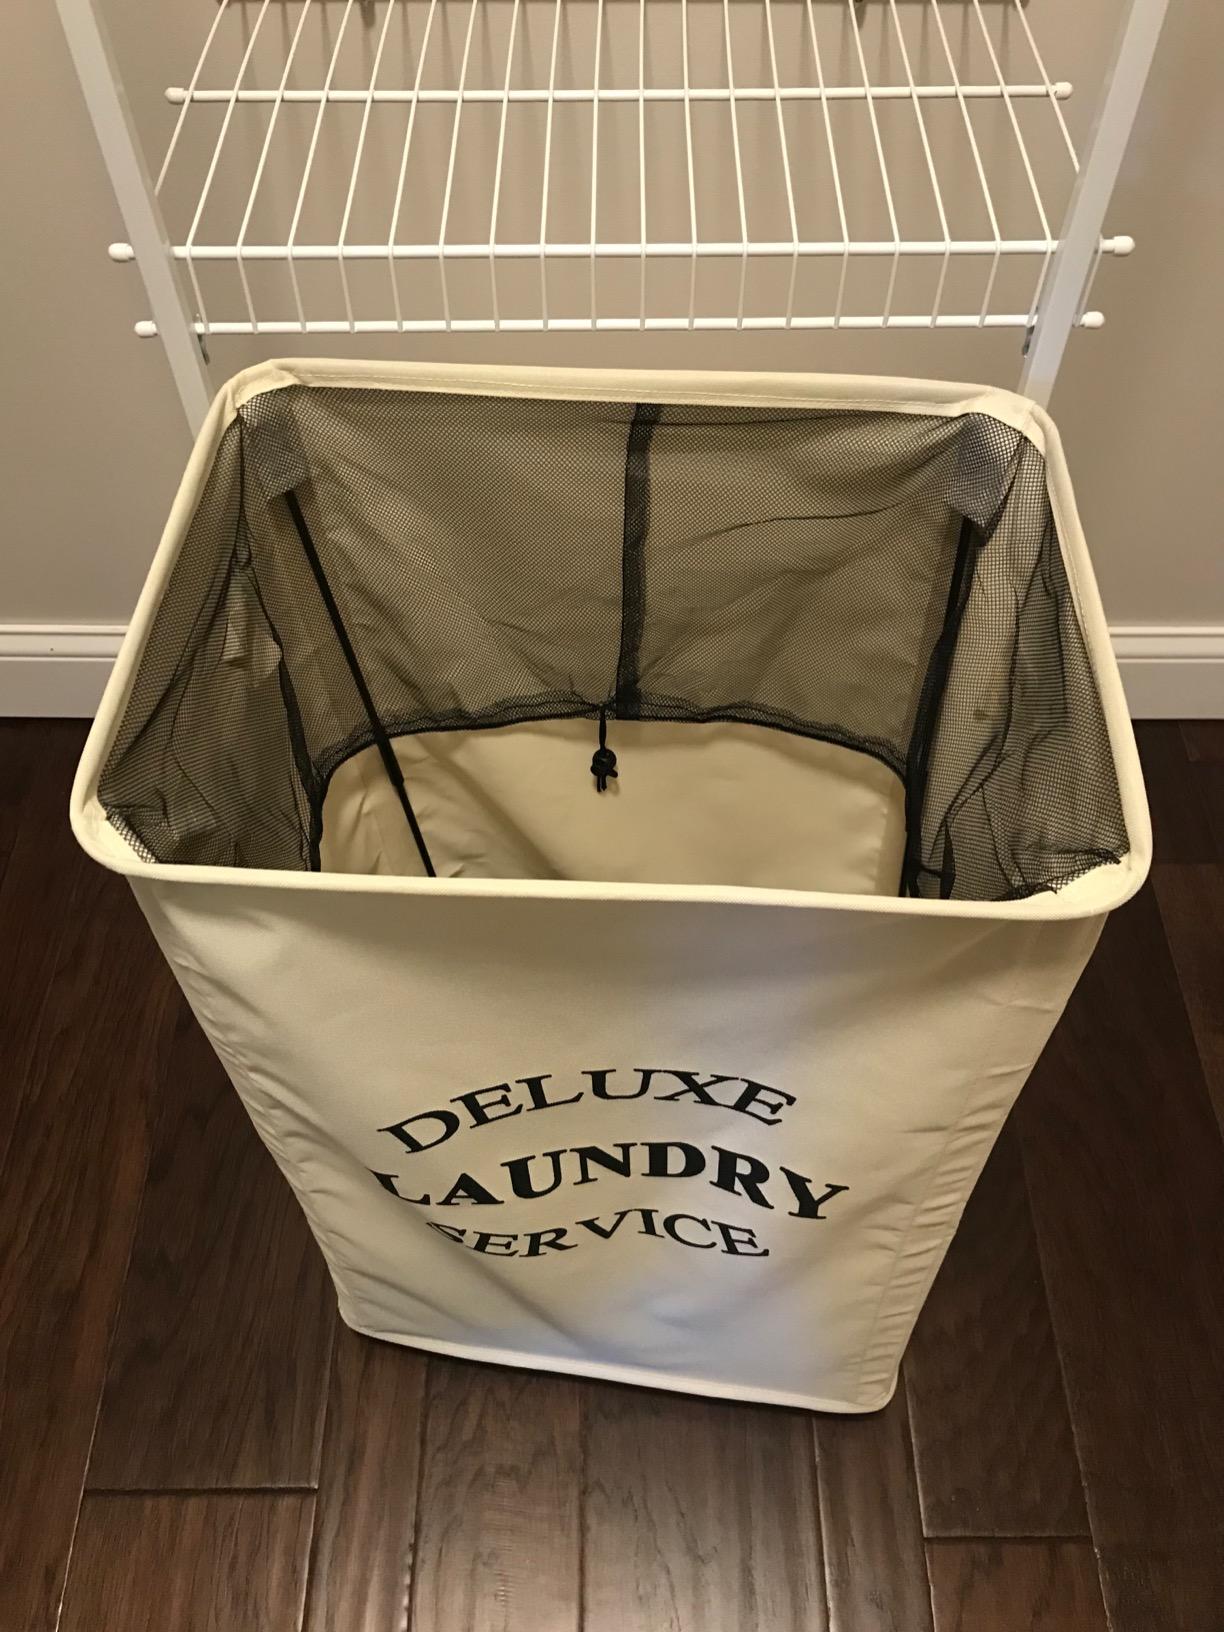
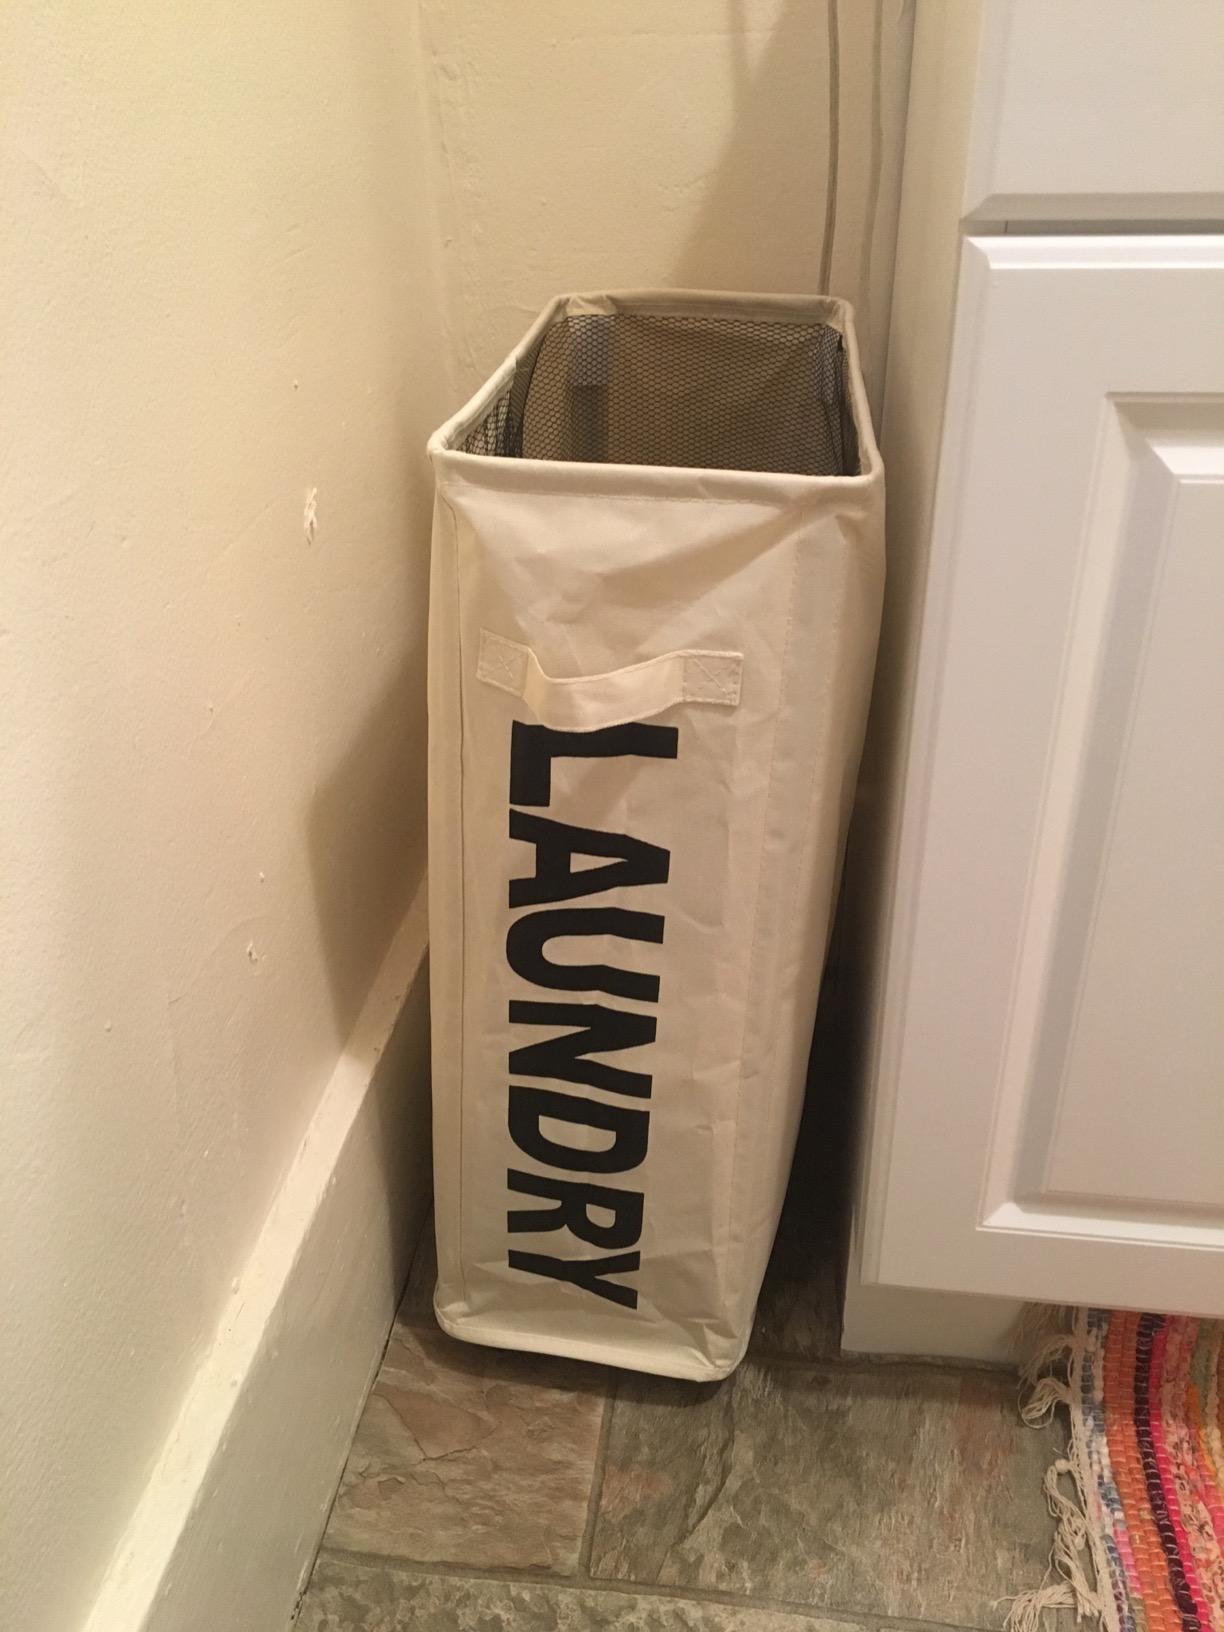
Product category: items_hamper
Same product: no